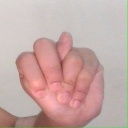
अक्षर: न